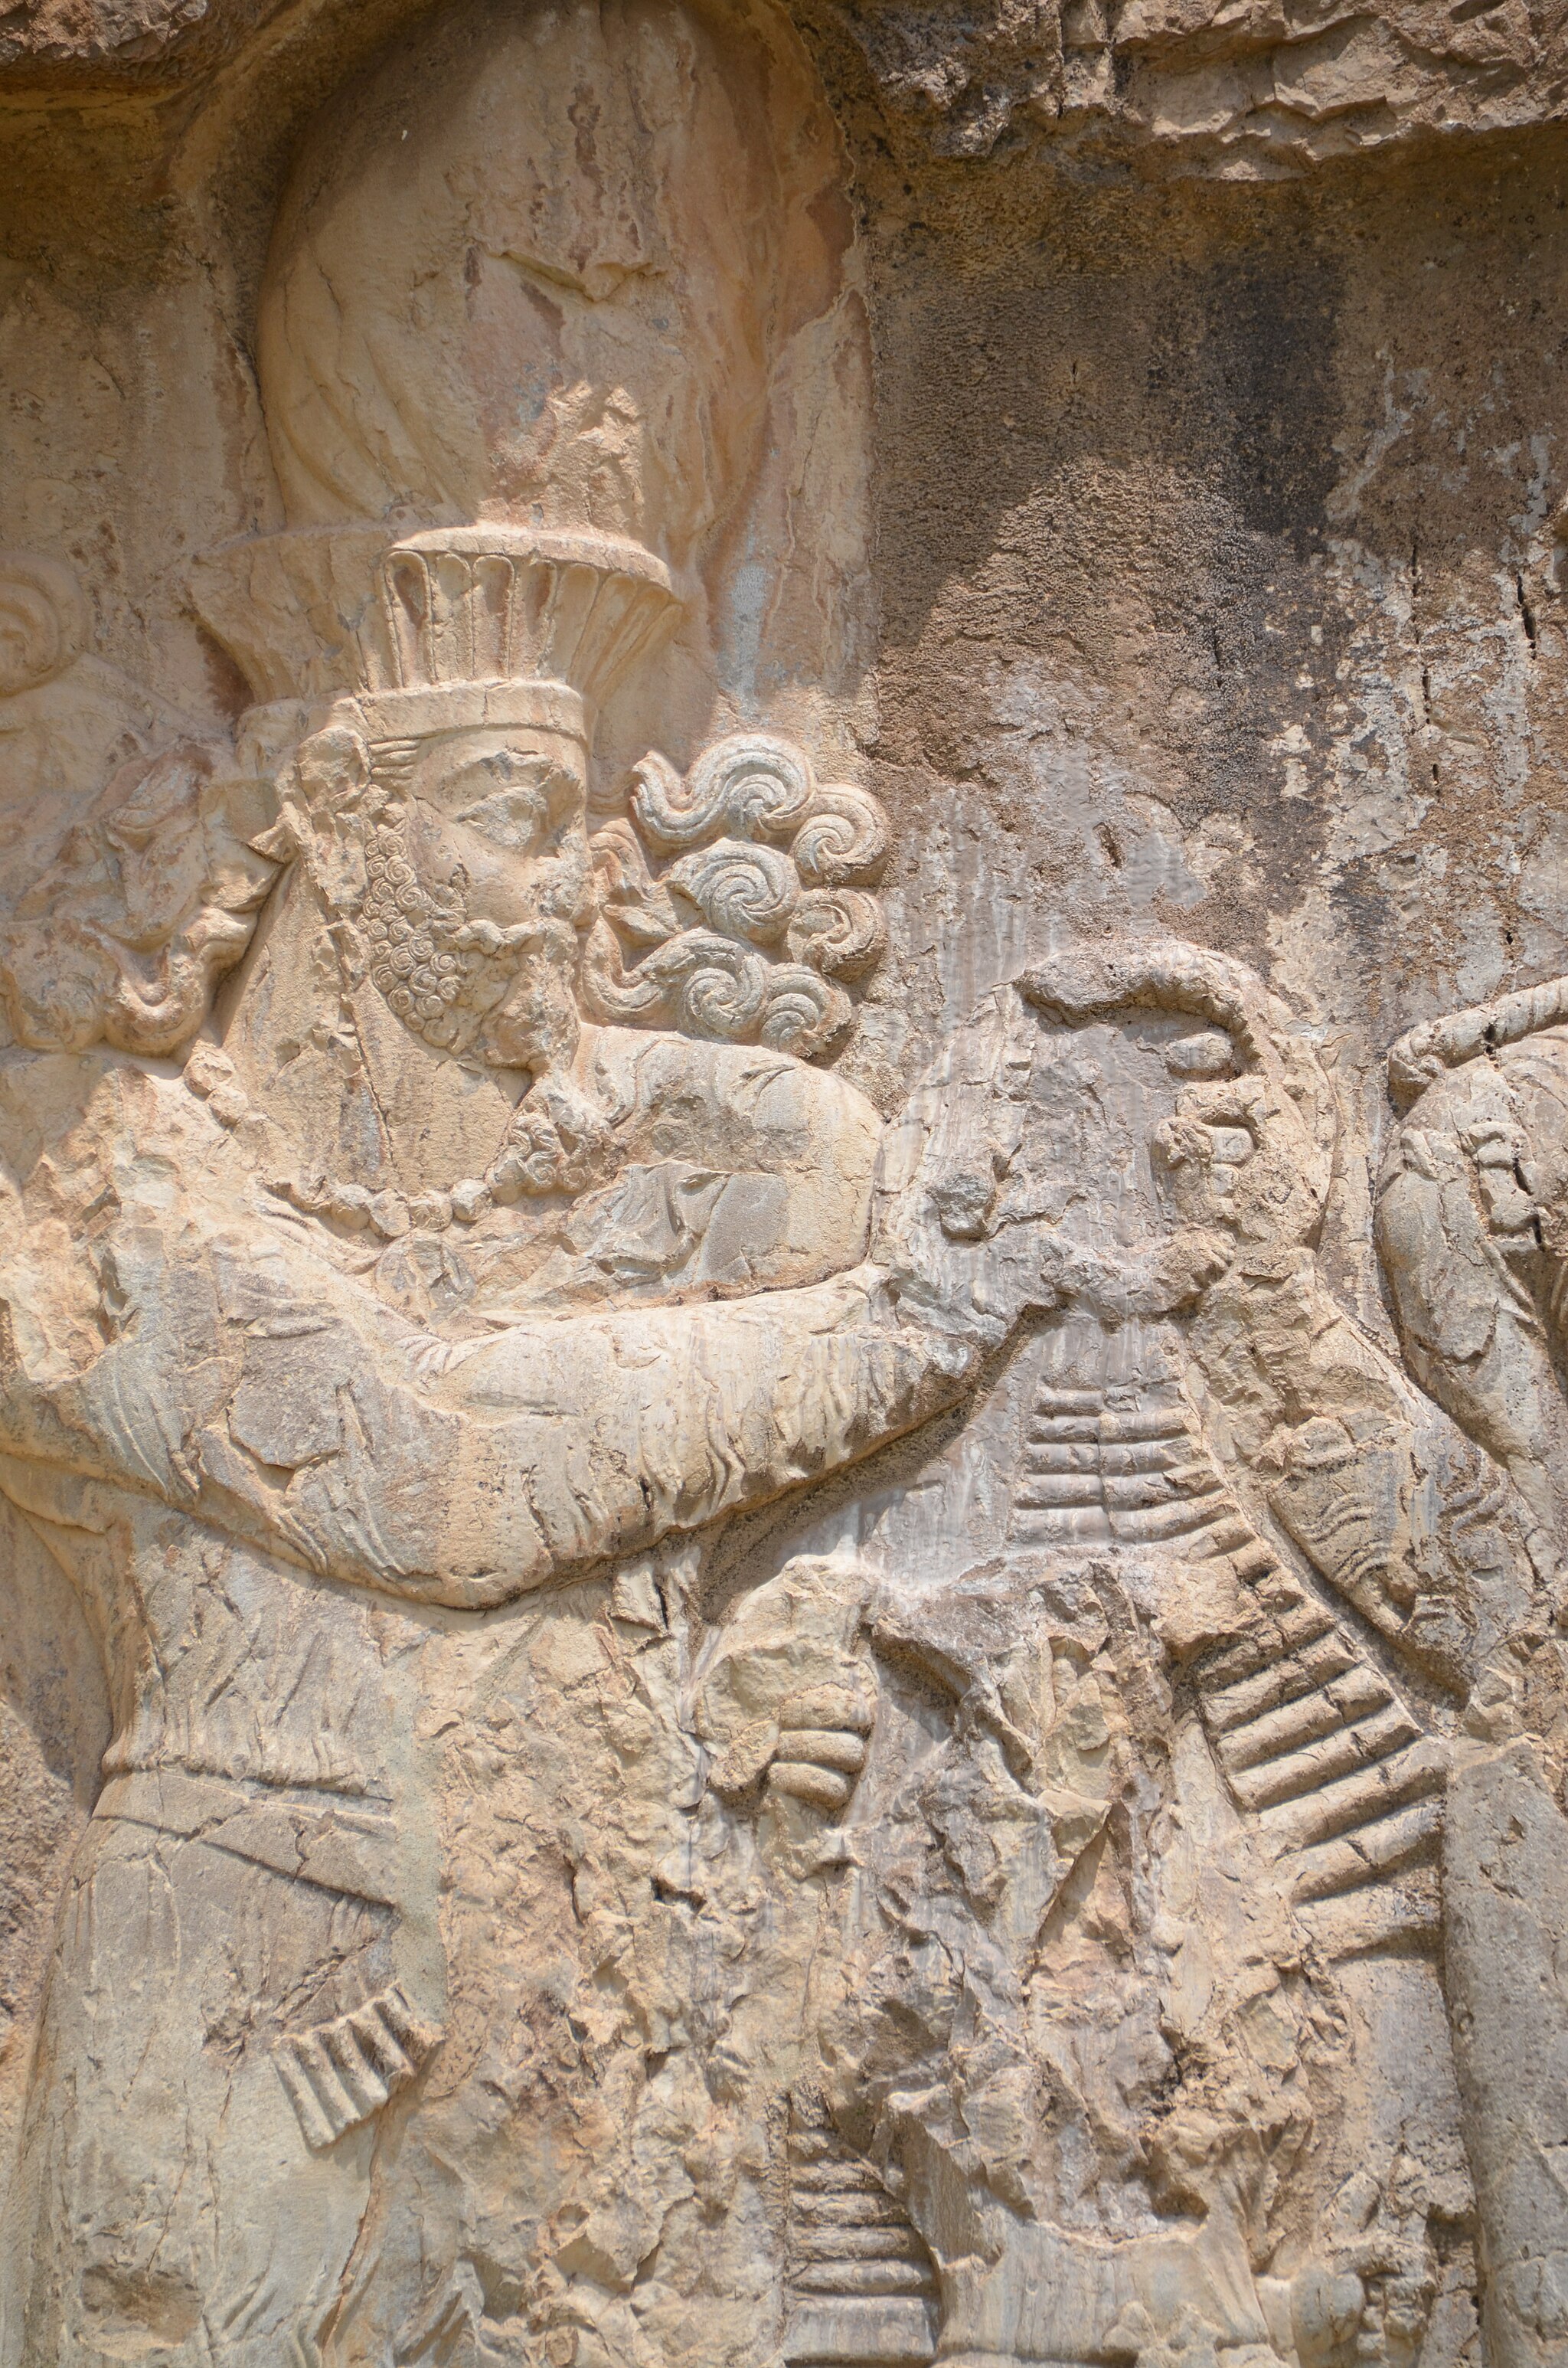
Title: The Investiture of Narseh (detail), c. AD 293–303, Naqsh-e Rostam, Iran (48098760758)
Description: The Investiture of Narseh (detail), c. AD 293–303, Naqsh-e Rostam, Iran
Date: 22 April 2019, 10:35 (according to Exif data)
Categories: Relief of Narseh and Anahita, Photographs by Carole Raddato, Flickr images reviewed by FlickreviewR 2, Iran photographs taken on 2019-04-22